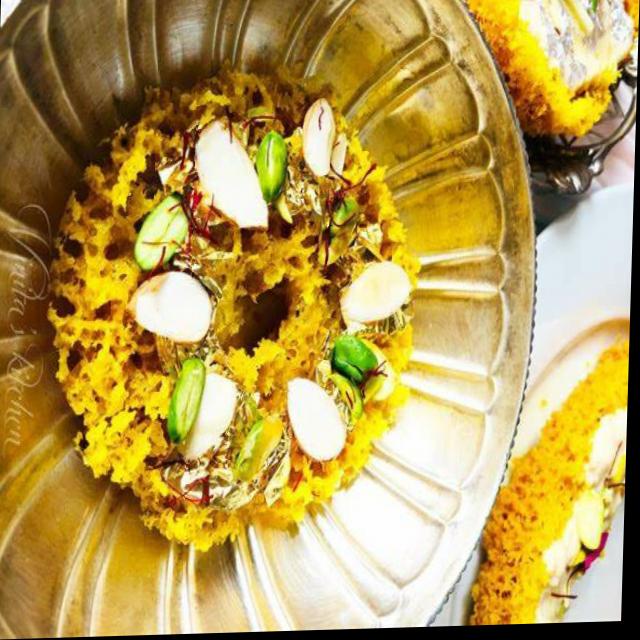
Dish: ghevar